Broadbeach Waters, Queensland

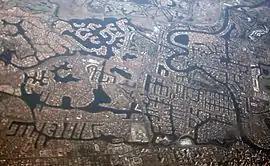
Residential canals on the Gold Coast, including Broadbeach Waters

Broadbeach Waters is a suburb in the City of Gold Coast, Queensland, Australia. In the , Broadbeach Waters had a population of 8,164 people.